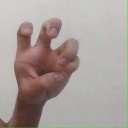
अक्षर: छ